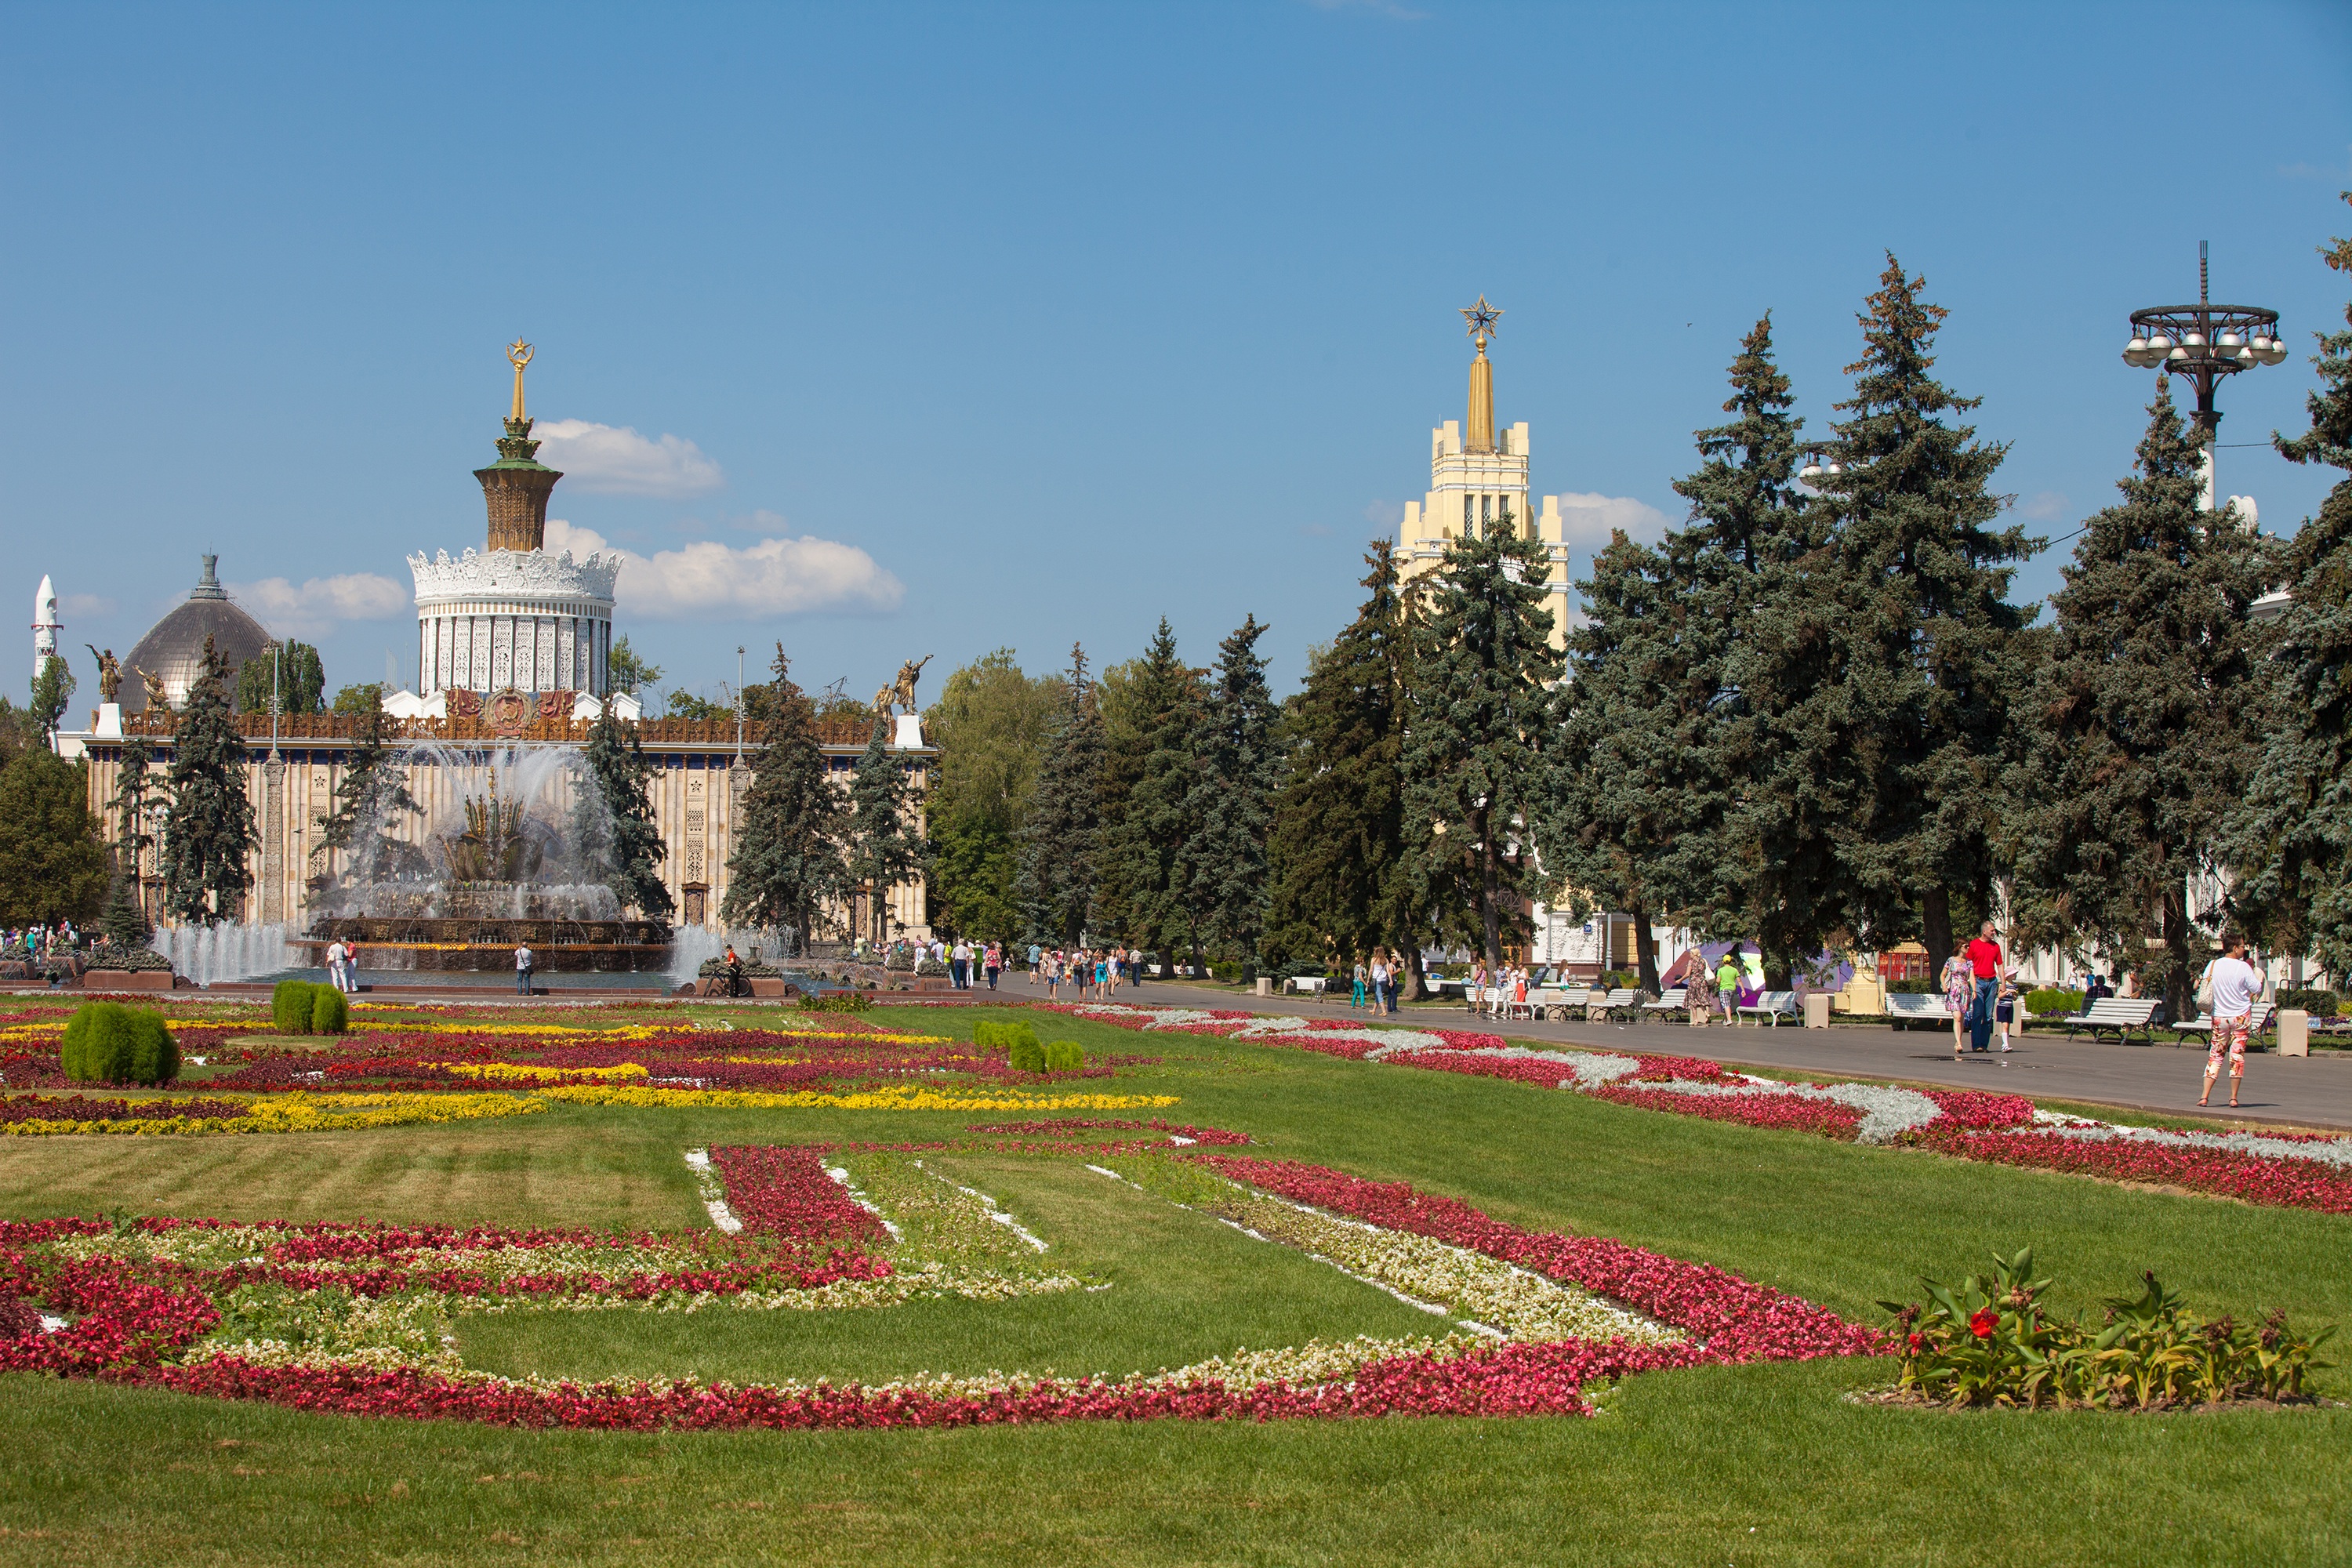
palace, monument, plaza, park, landmark, place of worship, blue sky, memorial, pavilion, fountain, history, town square, moscow, enea, the soviet union, showplace, the ussr